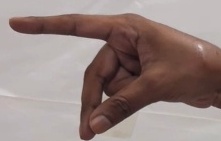
ASL sign: P